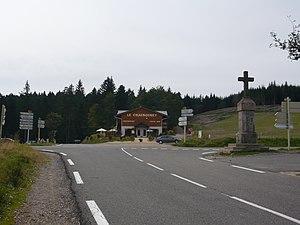
Photo de la Croix de Chaubouret
Le Bessat est une commune française située dans le département de la Loire, en région Auvergne-Rhône-Alpes.
Le col de la Croix de Chaubouret est un col qui se situe dans le massif du Pilat à une altitude de 1 201 m.